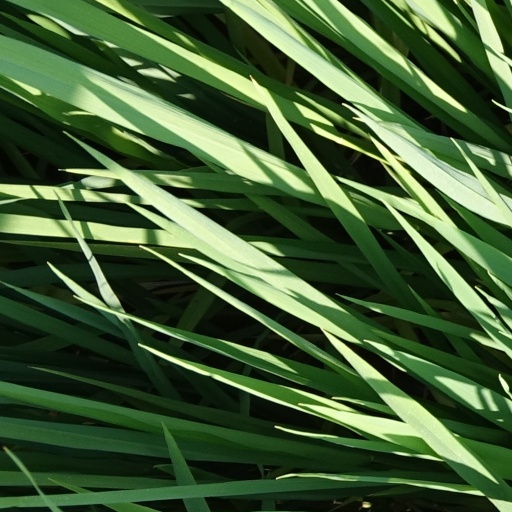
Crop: rice